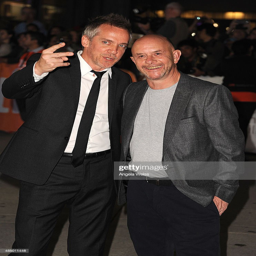
film director and novelist attend the premiere during festival .